Remembrance (1922 film)

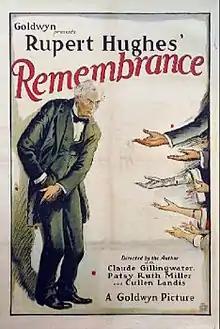
poster

Remembrance is a 1922 American silent drama film written and directed by Rupert Hughes and starring Claude Gillingwater. It was produced and distributed by Goldwyn Pictures.